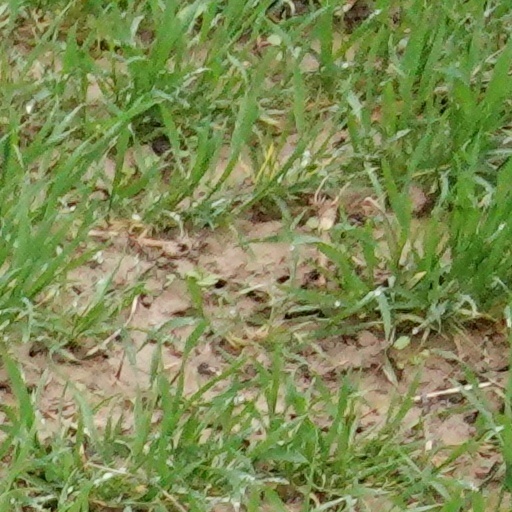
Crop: wheat